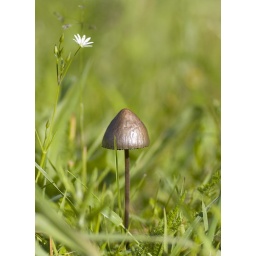
A common sight all over the world wherever there are cows. And cow dung. Katun river valley, Altai mountains.